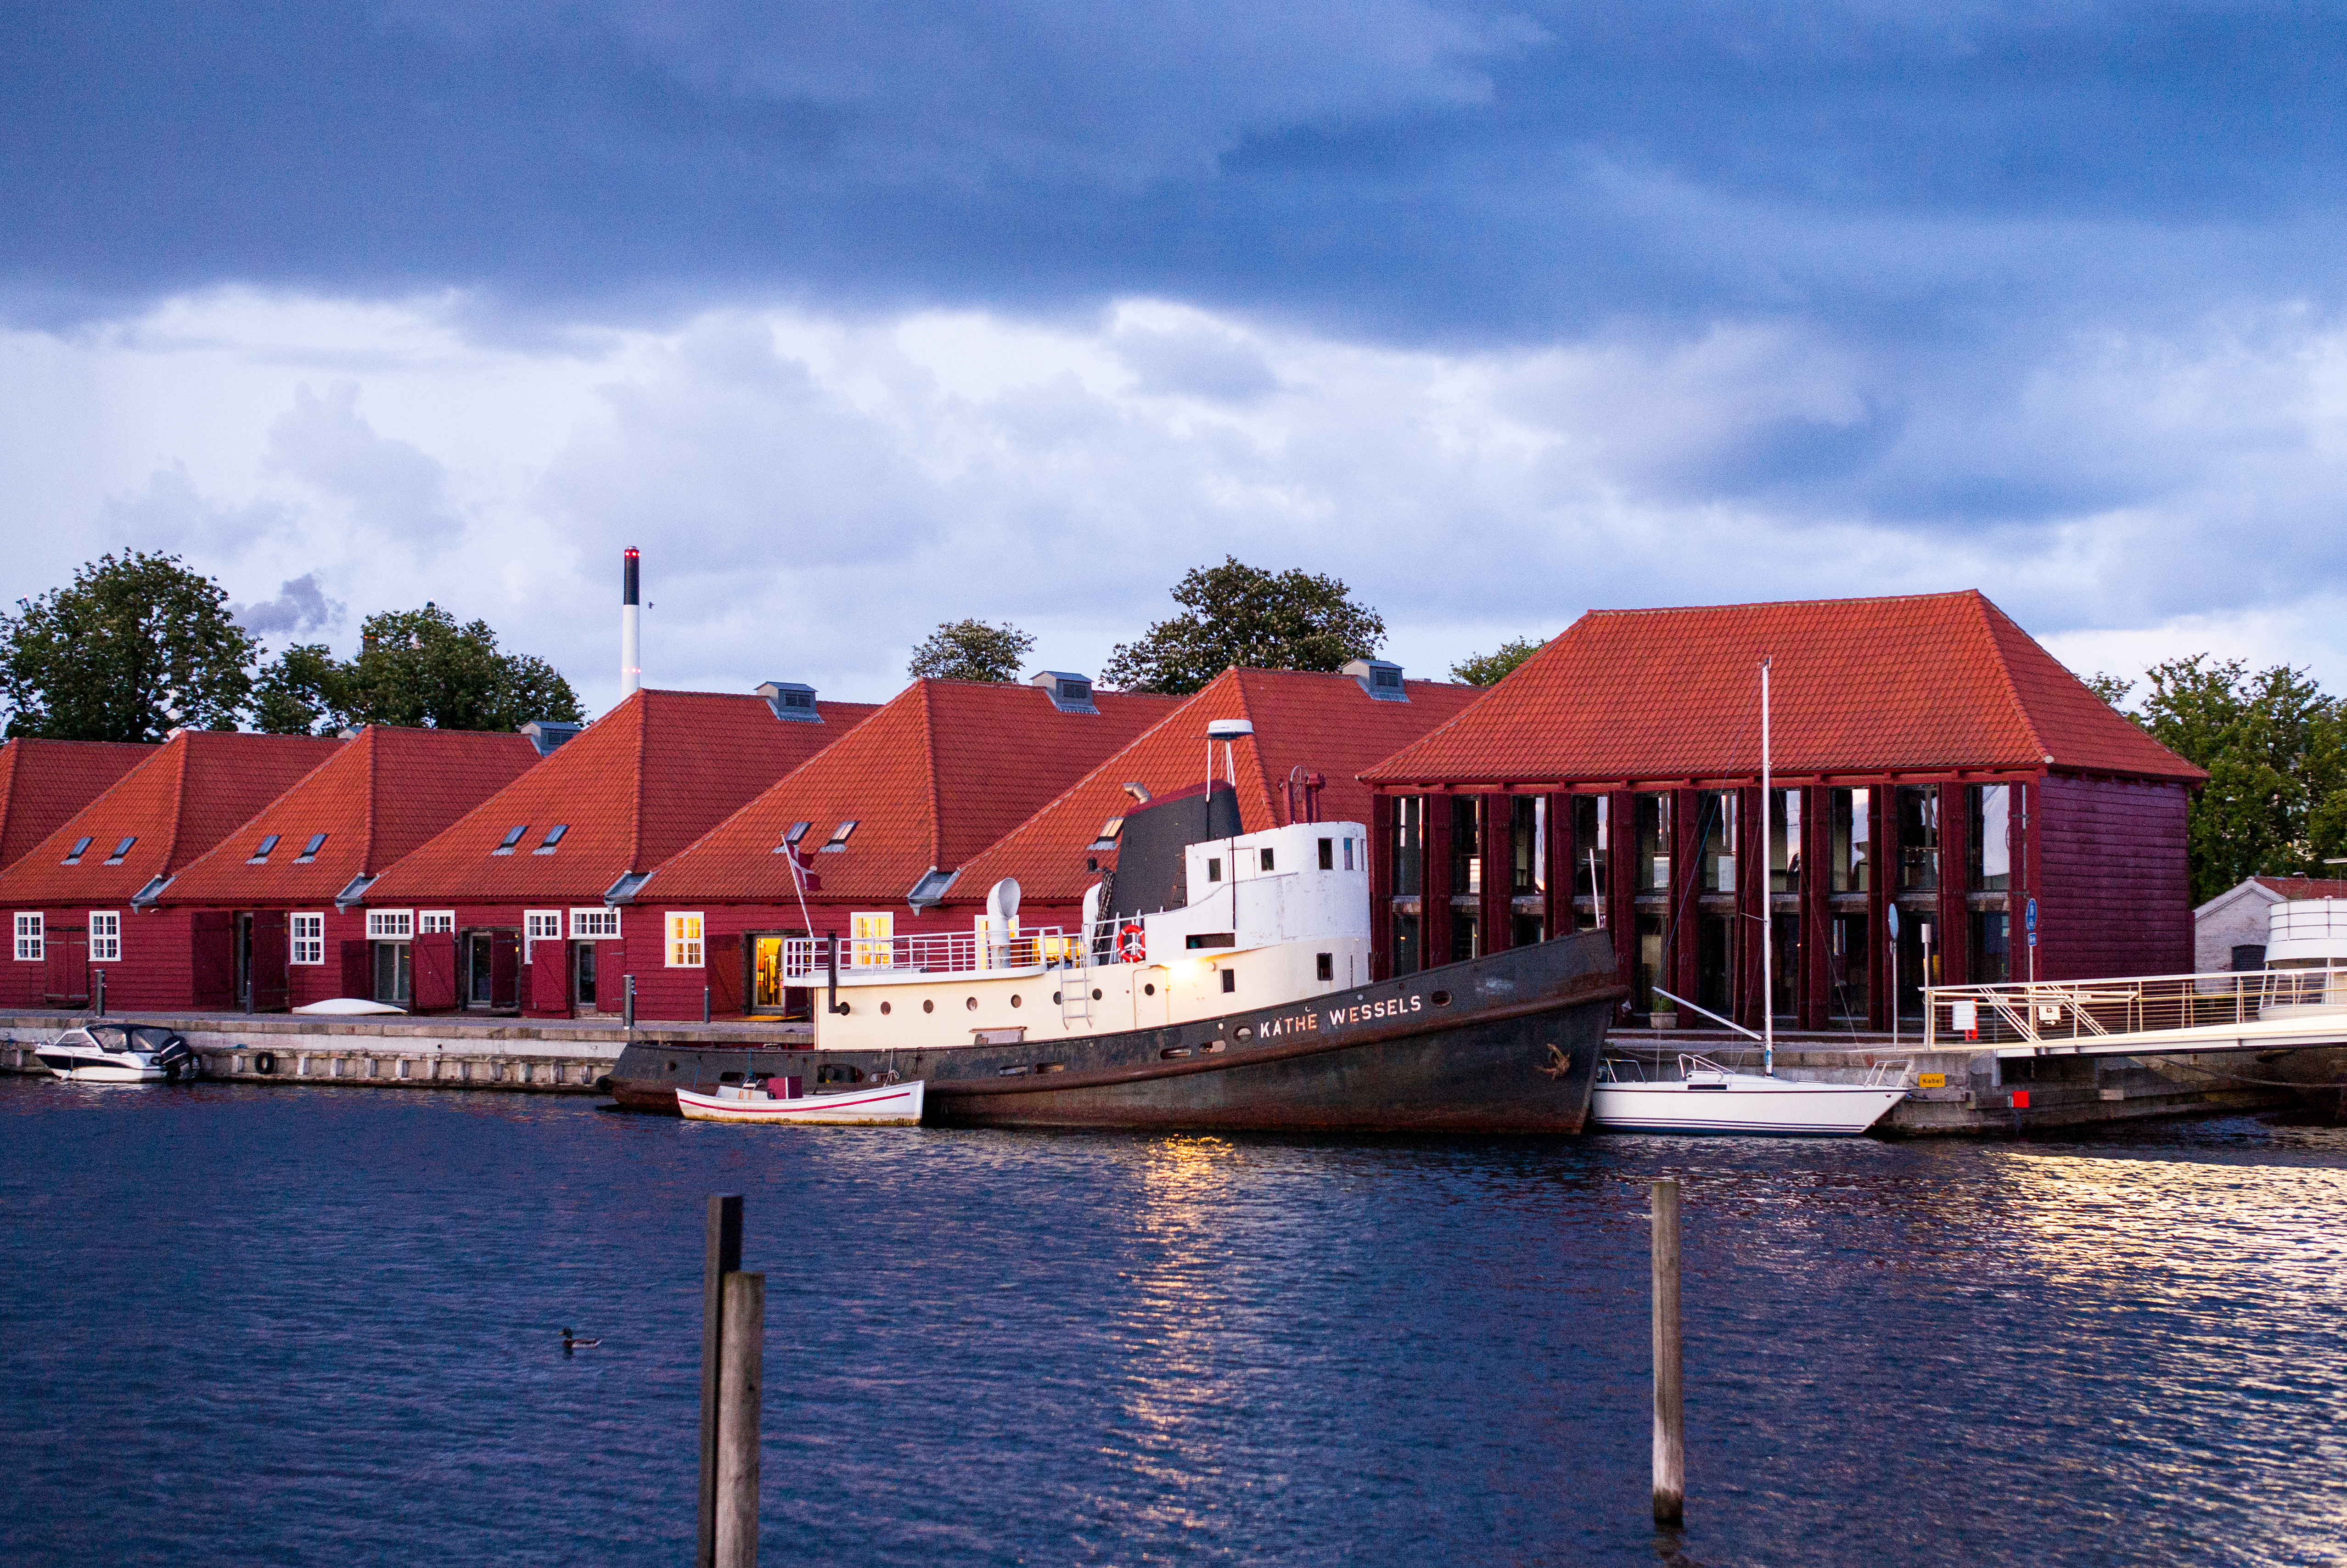
sea, dock, sky, boat, town, ship, cityscape, vacation, travel, europe, evening, vessel, vehicle, harbor, waterfront, waterway, clouds, m, boats, denmark, copenhagen, 50, heavy, leica, 240, summilux